Amaliegade 13

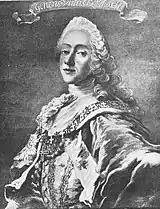
Frederik Christian Danneskiold-Samsøe

On 17 December 1763, Lund sold the property to Postmaster-General Frederik Christian Danneskiold-Samsøe (1722-1778) who immediately converted it into a suitable townhouse. The mezzanine was heightened into a full floor and the saddle roof was replaced by a mansard roof. Danneskiold-Samsøe resided on the first and second floors, the attic contained the maids' rooms and the kitchen was located in the basement. The ground floor was a separate apartment which was either rented out or put at the disposal of a member of the family. The rear wing with apartments and the stable wing were demolished and two six-bay side wings were built in their place. The one to the left contained stabling for seven horses, a remise for a single carriage and two toilets. The one to the right contained a remise and storage space for firewood.